Hungarian Crown

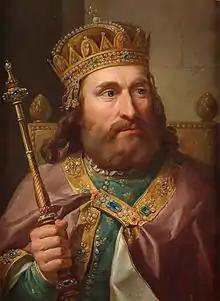
Portrait of King Louis I of Hungary wearing the "Hungarian Crown"

The Hungarian Crown was a part of the Polish crown jewels. It was made in the 16th century, resembling the Crown of Saint Stephen, as a private crown of John II Sigismund Zápolya.